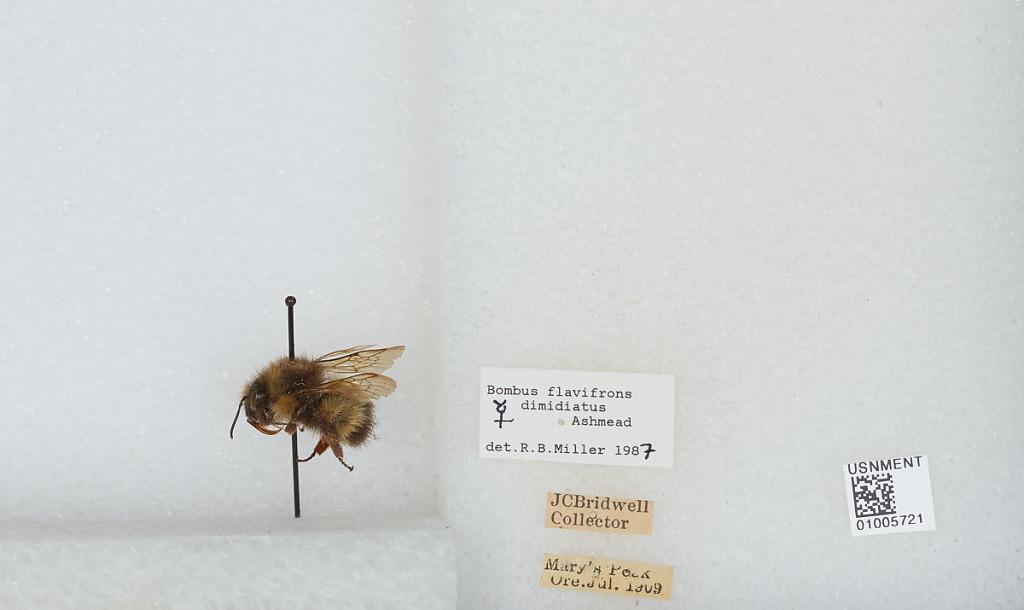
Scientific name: Bombus (Pyrobombus) flavifrons Cresson
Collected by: J. Bridwell
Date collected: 1909-7-
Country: United States
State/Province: Oregon
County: Benton
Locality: Mary's Peak
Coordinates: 44.5044, -123.552
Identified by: Miller, R. B.